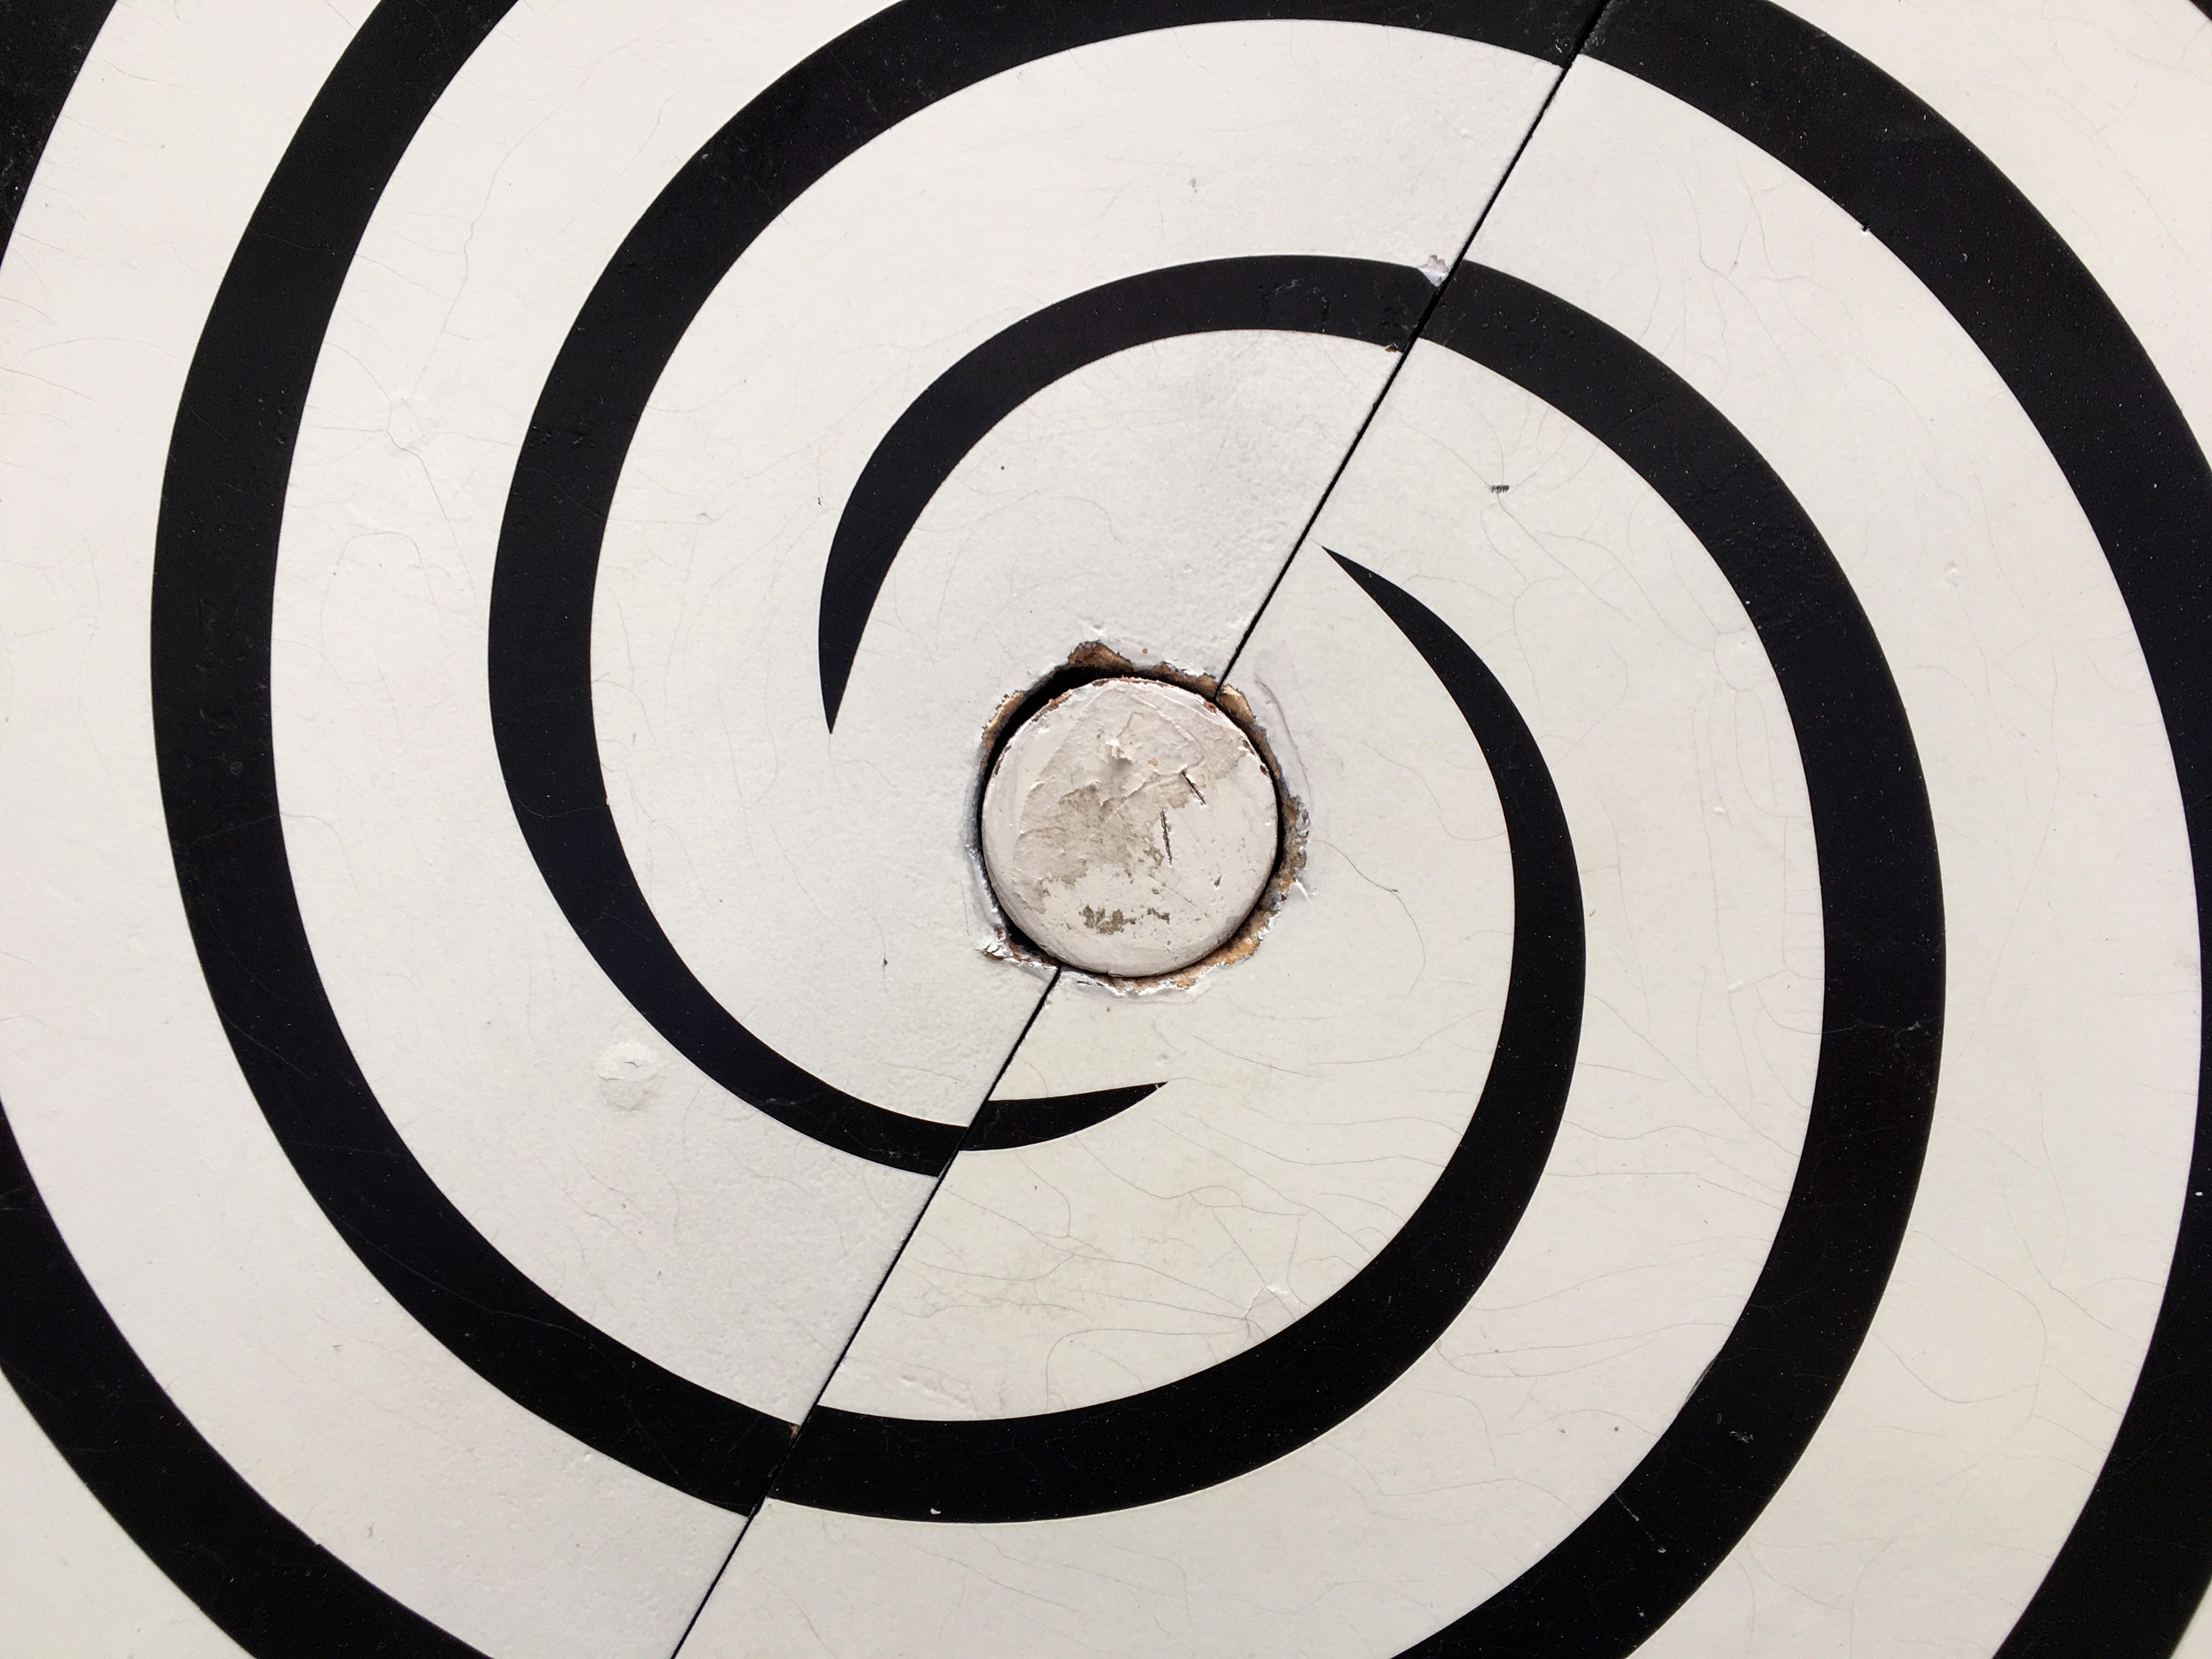
black and white, white, spiral, recreation, line, monochrome, circle, illustration, sports, symmetry, games, shape, monochrome photography, individual sports, eight ball, indoor games and sports